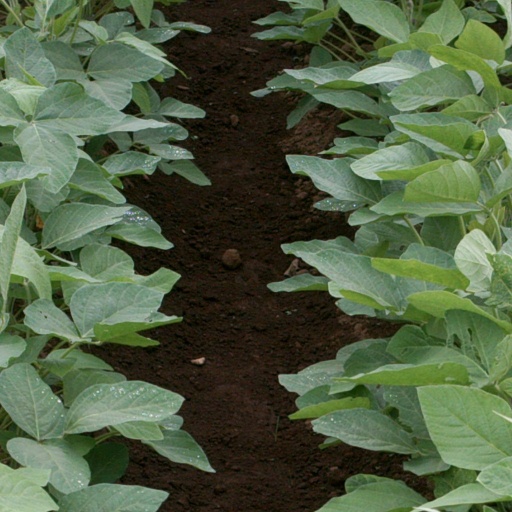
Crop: soybean